Marc Smerling

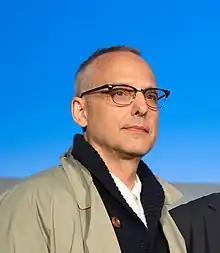

Marc Smerling is an American film producer, screenwriter, cinematographer, and director. He was nominated for an Oscar for "Capturing the Friedmans" in 2003, and co-wrote and produced "The Jinx", a six-part HBO documentary on suspected murderer Robert Durst. He directed the FX docuseries "A Wilderness of Error" based on the book of the same name.